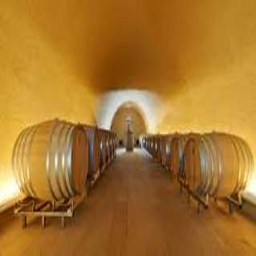
The Prince of Liechtenstein's wine cellars